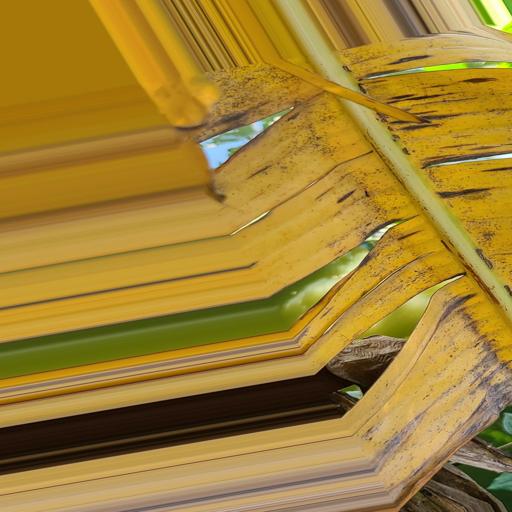
Label: panama_disease